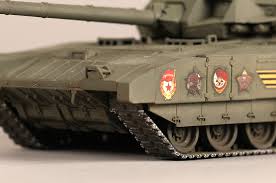
Label: Tank